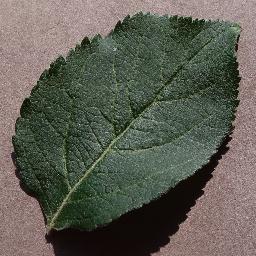
Label: Apple___healthy